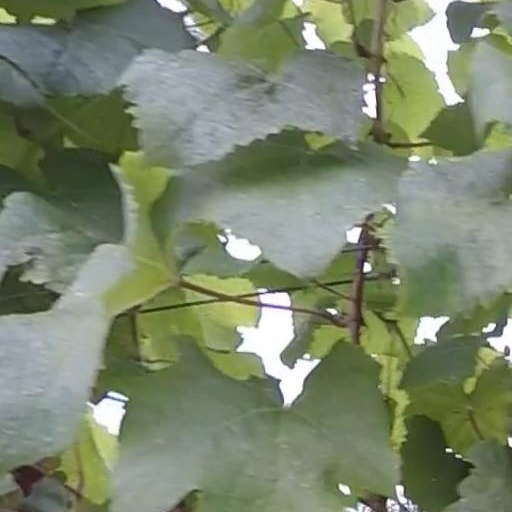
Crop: grape